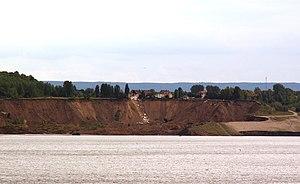
Nachterstedt est une municipalité dans le district de Salzlandkreis, en Saxe-Anhalt. Sa superficie est de 8,21 km² pour 2 155 habitants et sa densité est de 262 hab./km².